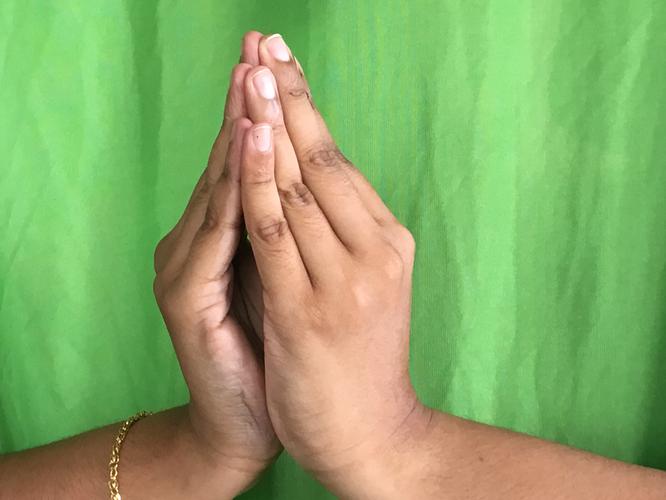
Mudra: Kapotham
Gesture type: double_hand